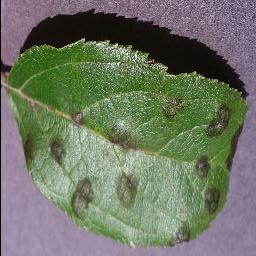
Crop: apple
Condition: scab